Gainford Hall

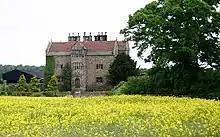
Gainford Hall

Gainford Hall is a privately owned Jacobean manor house at Gainford, County Durham. It is a Grade I listed building but as of 2014 is registered as a Building at Risk.